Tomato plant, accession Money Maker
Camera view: tilt-top (135 deg); turntable rotation: 120 degrees
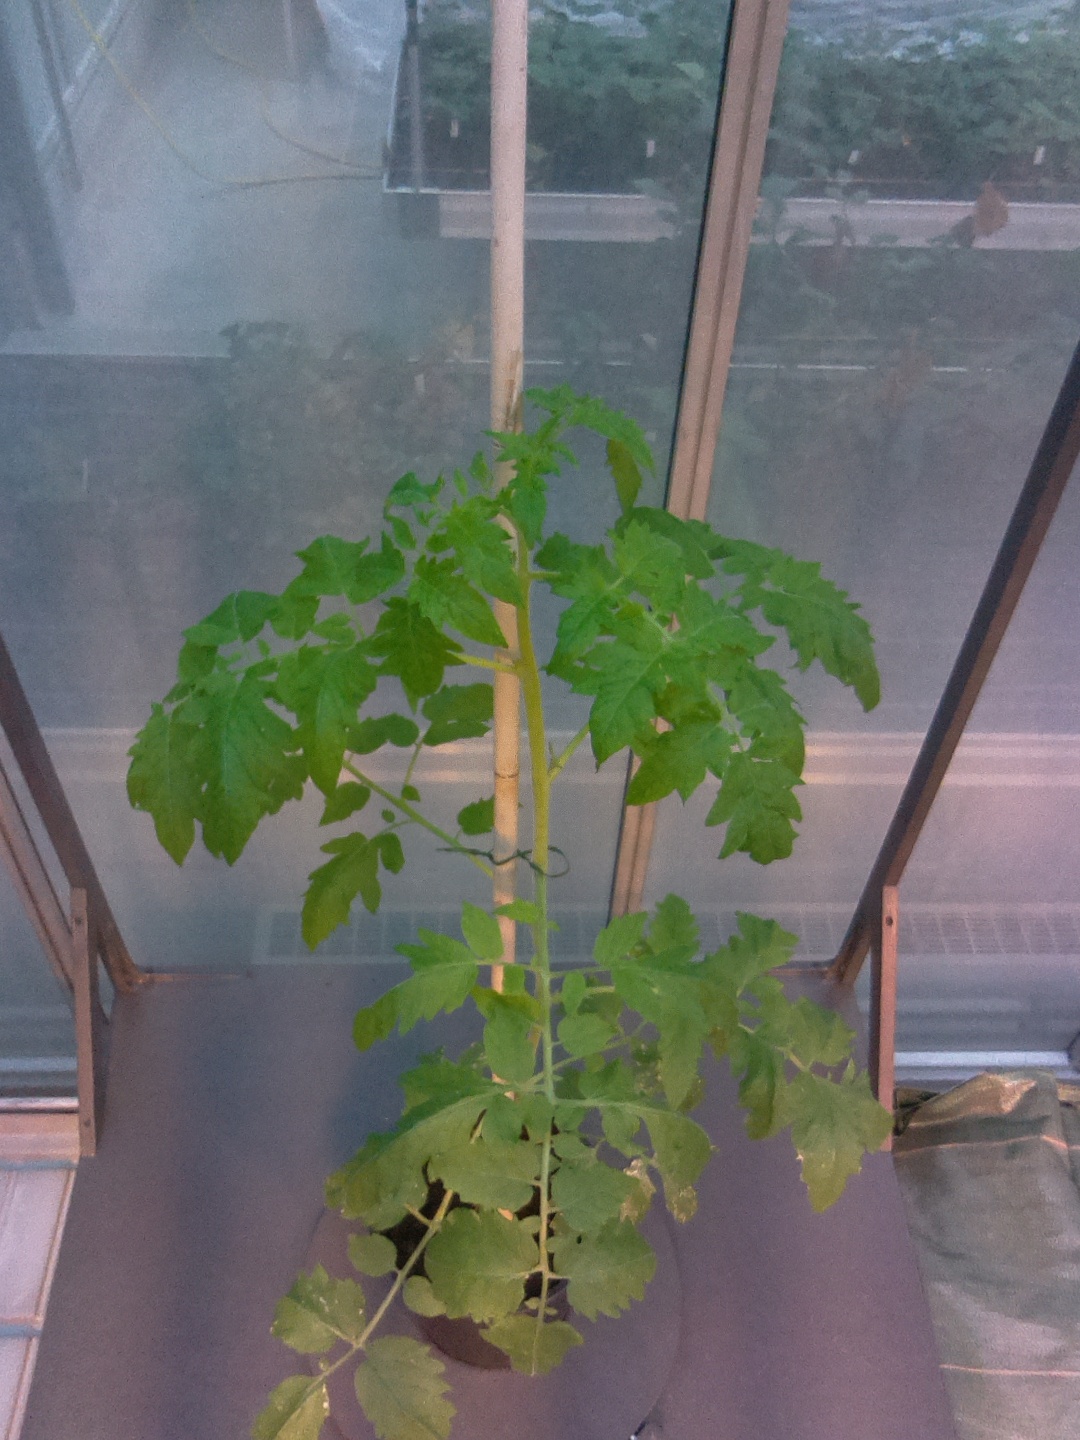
BBCH growth stage 51: First inflorence visible, visible closed flower bud